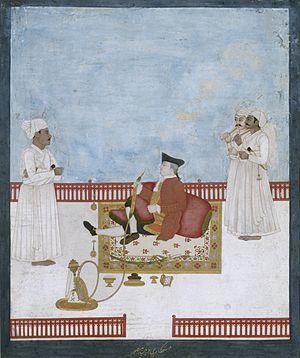
L’article dévoile l’histoire de la peinture en Inde depuis près de 30 000 ans.